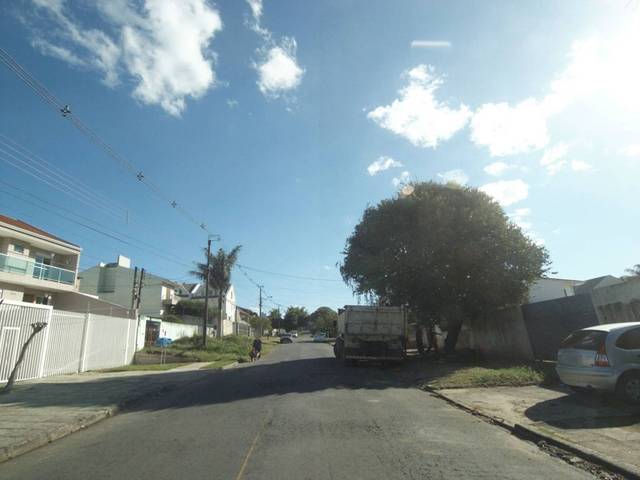
Region: Brazil
Coordinates: -25.395, -49.251